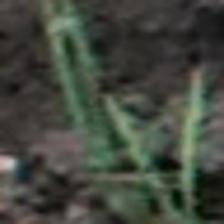
Label: single